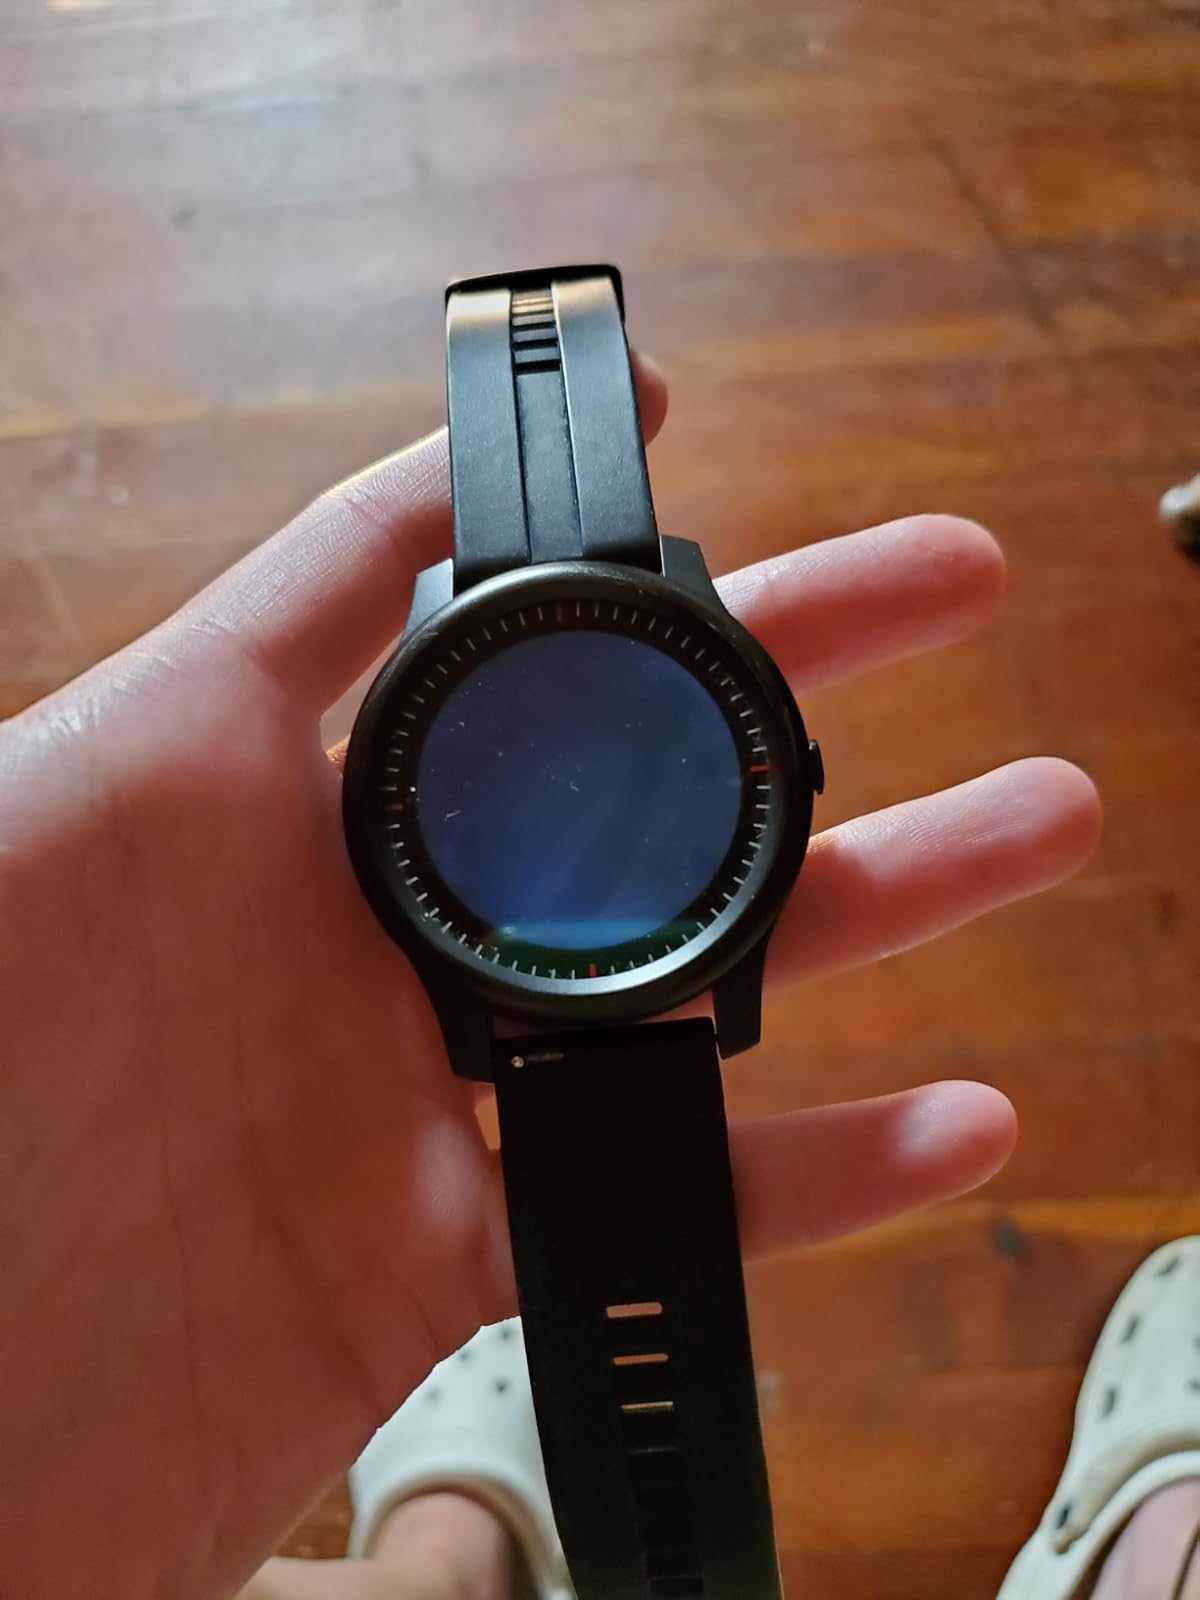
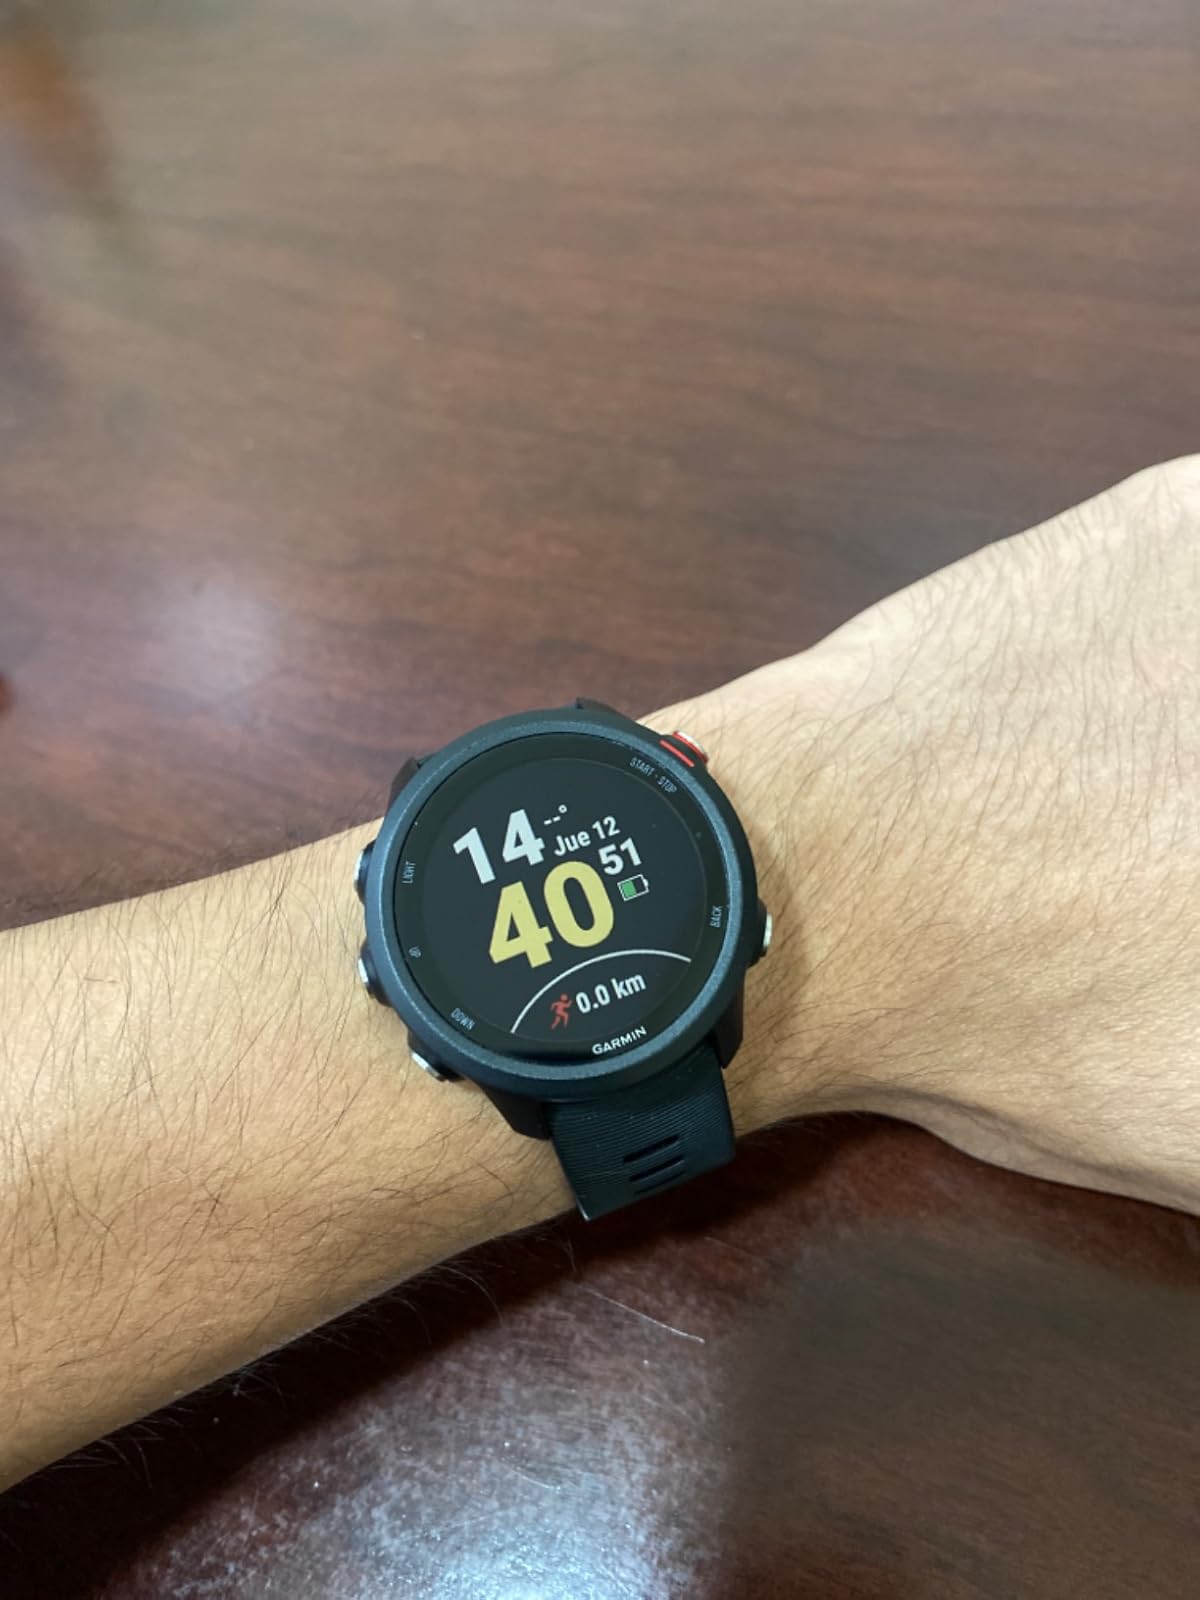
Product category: smartwatch
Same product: no